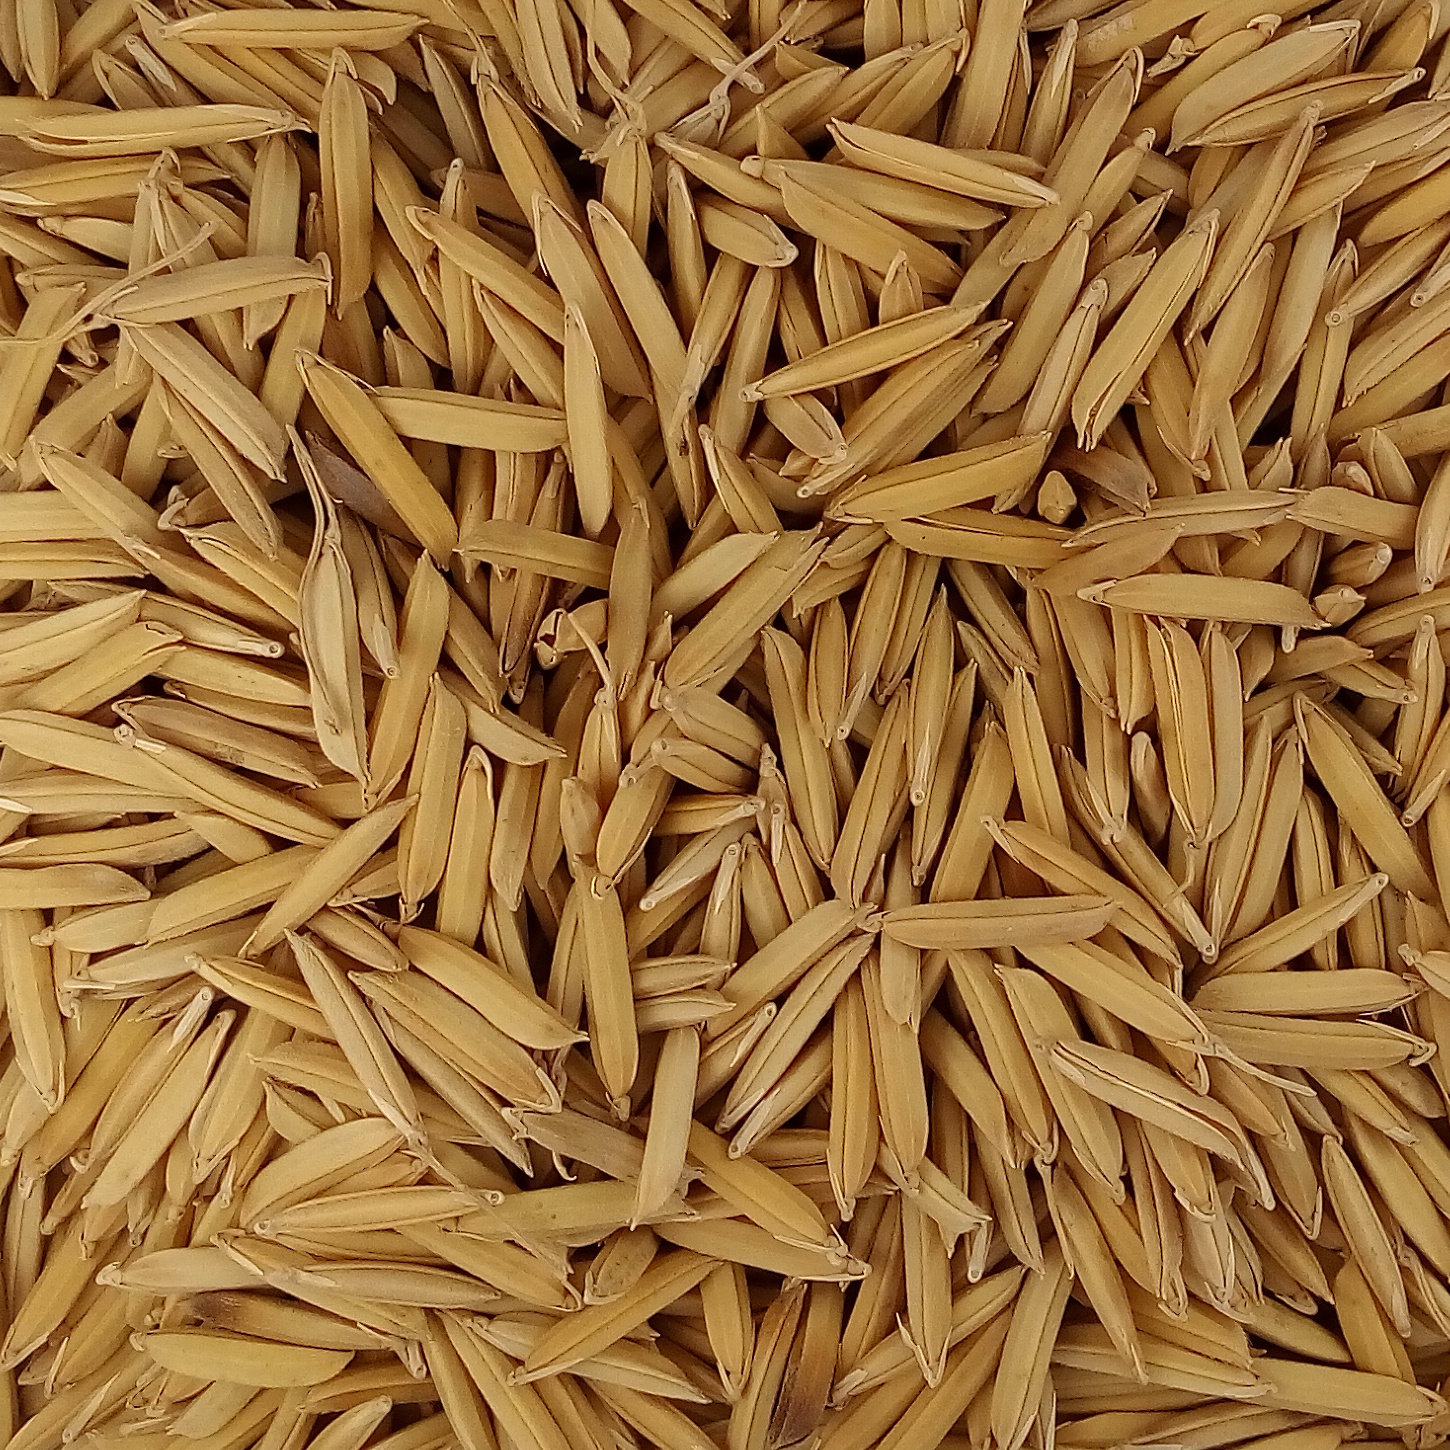
Rice seed variety: 1509